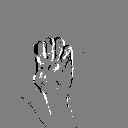
ASL letter: e